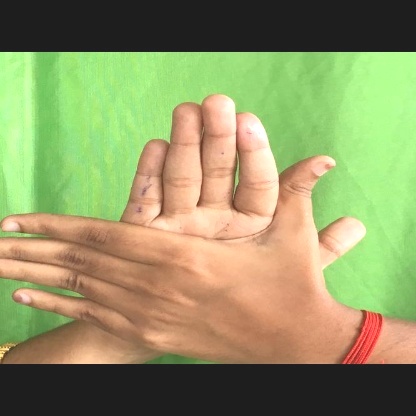
Mudra: Chakra